Kasuganomichi Station (Hankyu)

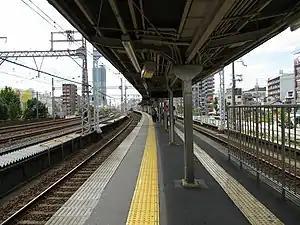
Hankyu Kasuganomichi Station platform

is a train station in Chūō-ku, Kobe, Hyōgo Prefecture, Japan.